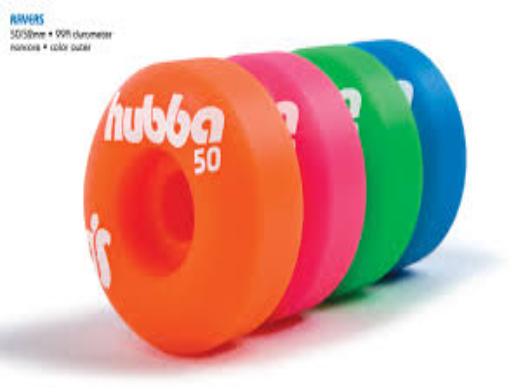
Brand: hubba wheels
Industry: Clothes